Emily Mary Bowdler Sharpe

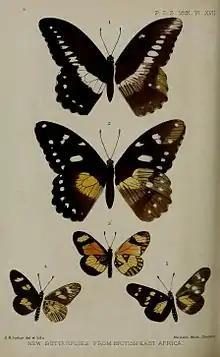
Illustrations by Emily Sharpe of butterflies collected by F.J. Jackson

Emily Mary Bowdler Sharpe (1868 – ), was an English entomologist, colourist and illustrator.